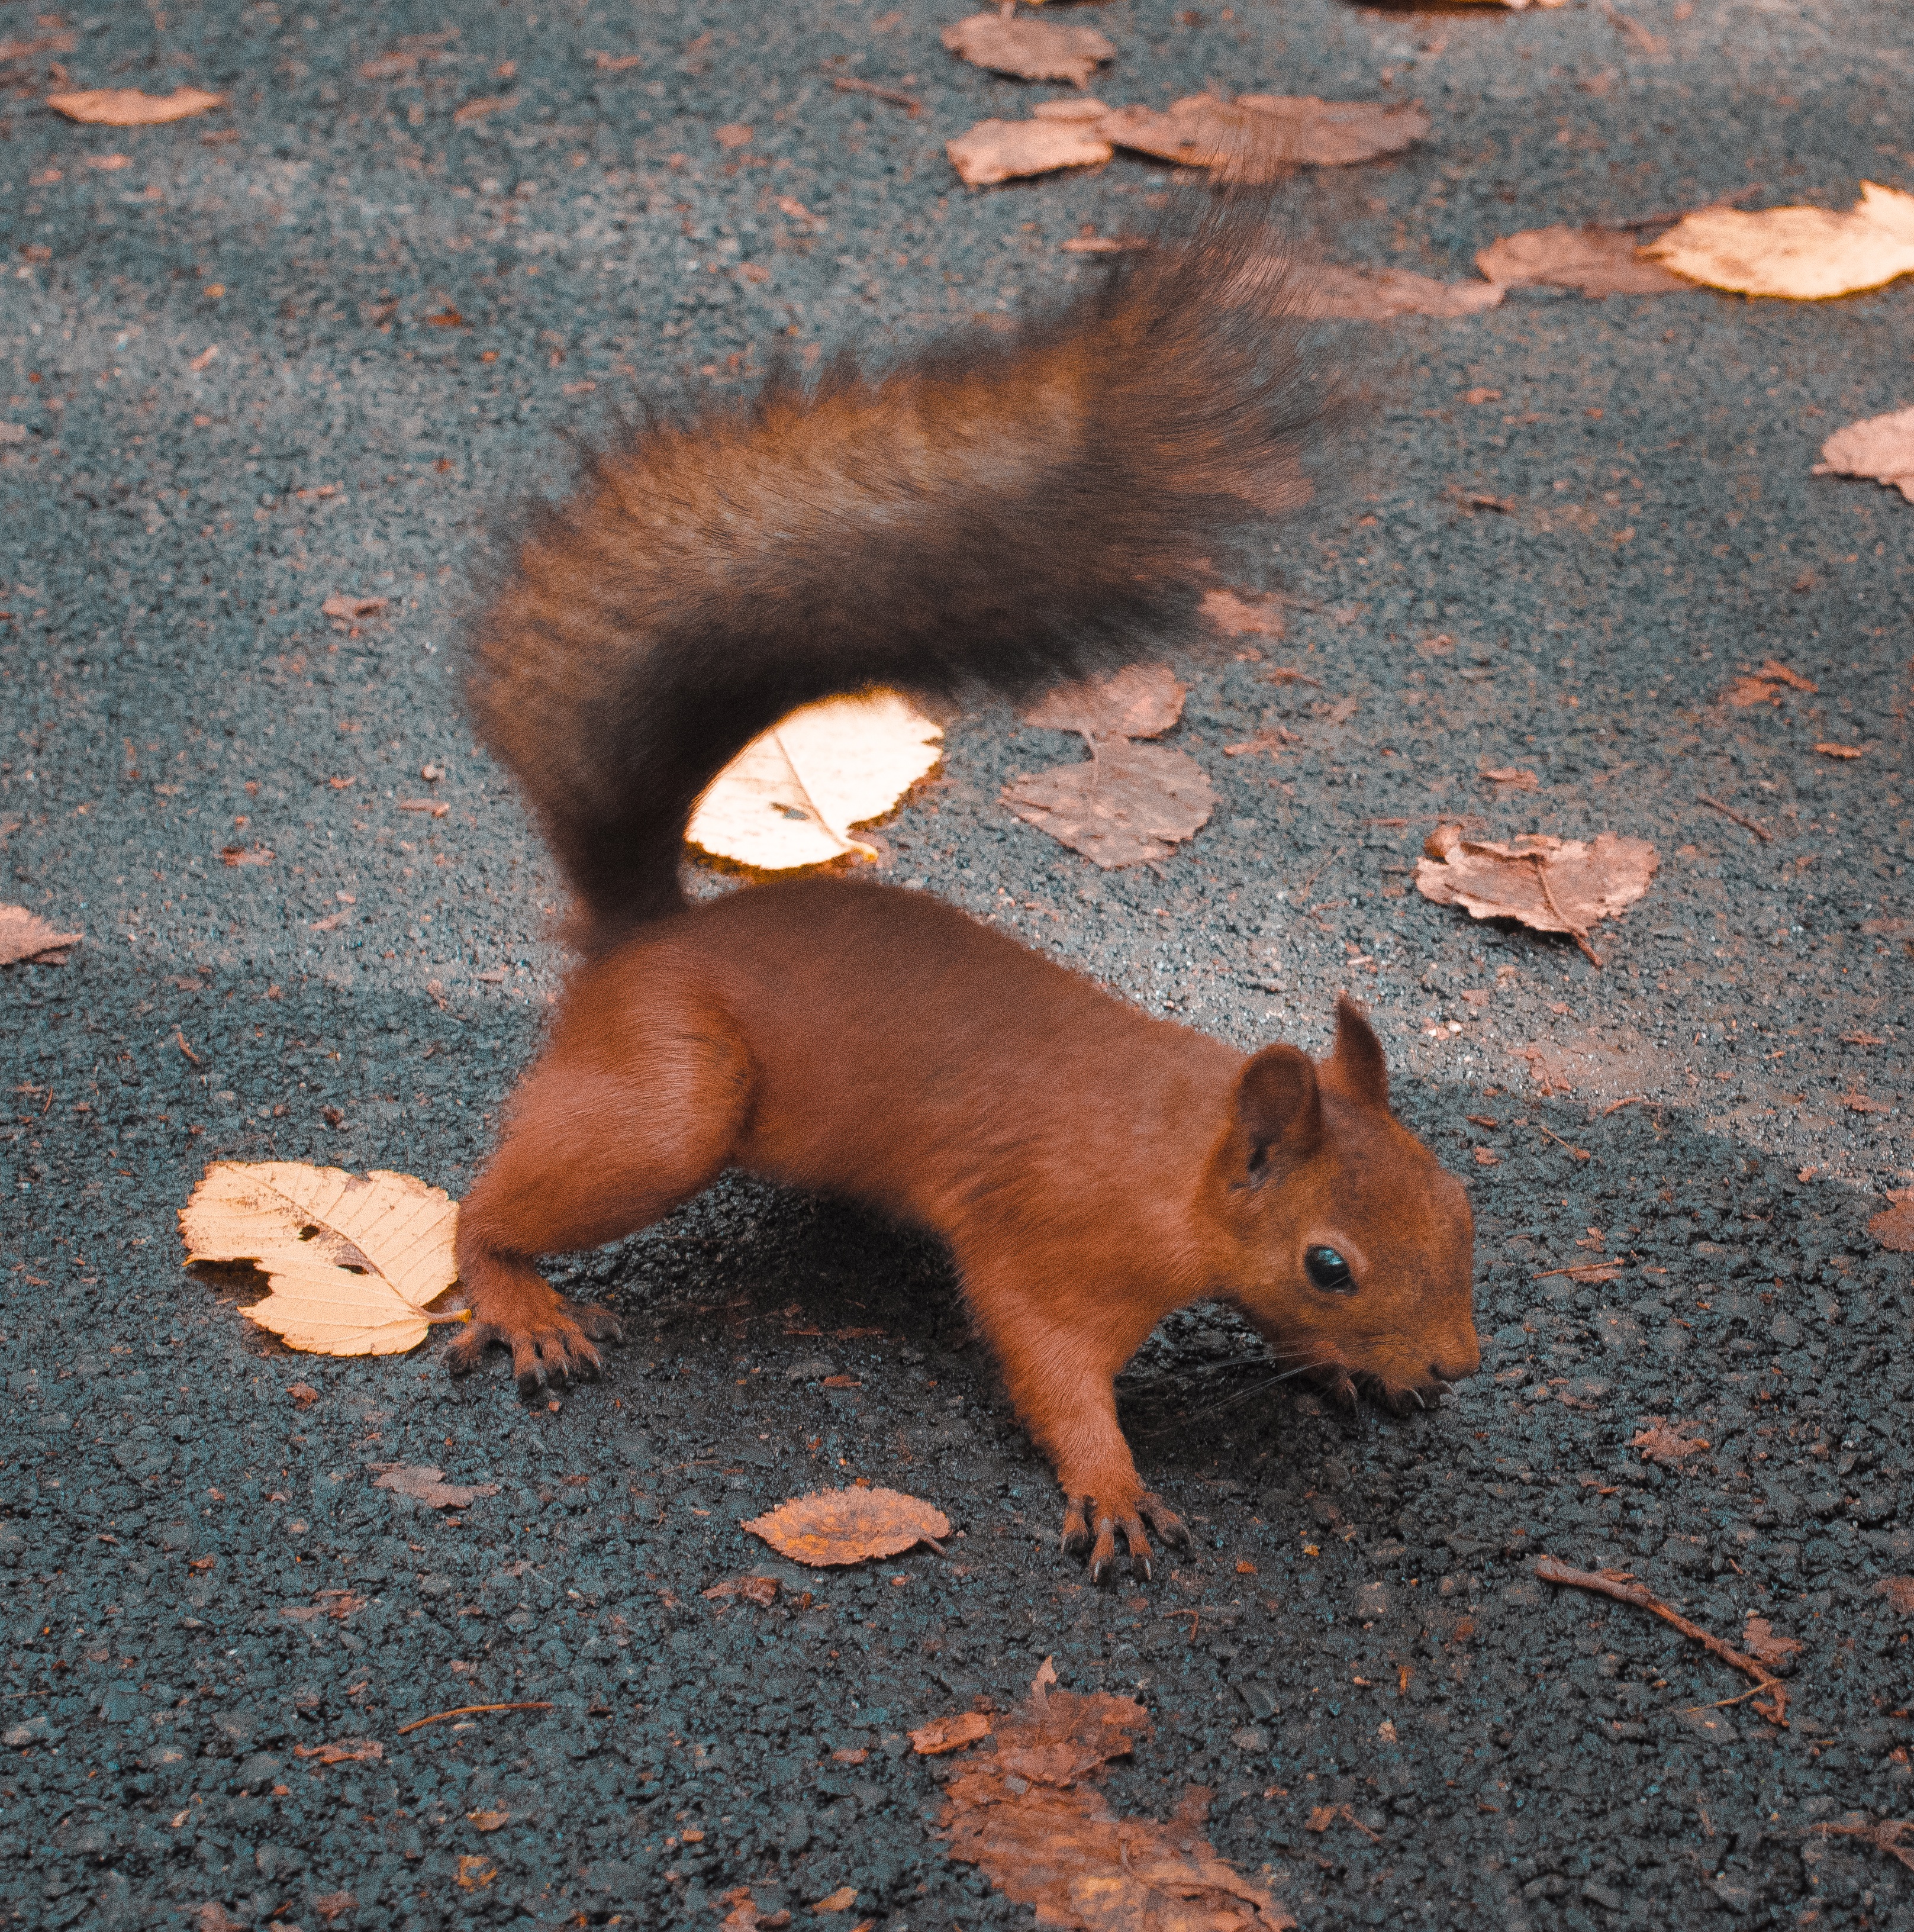
wildlife, park, mammal, squirrel, rodent, fauna, whiskers, animals, vertebrate, living nature, protein, in the park